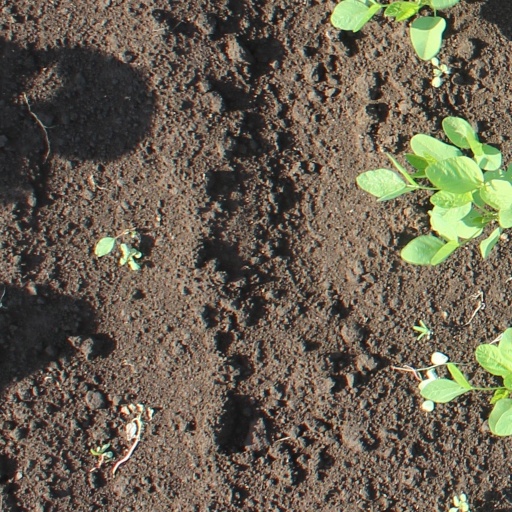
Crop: soybean